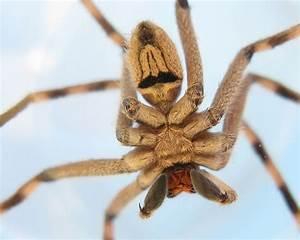
spider